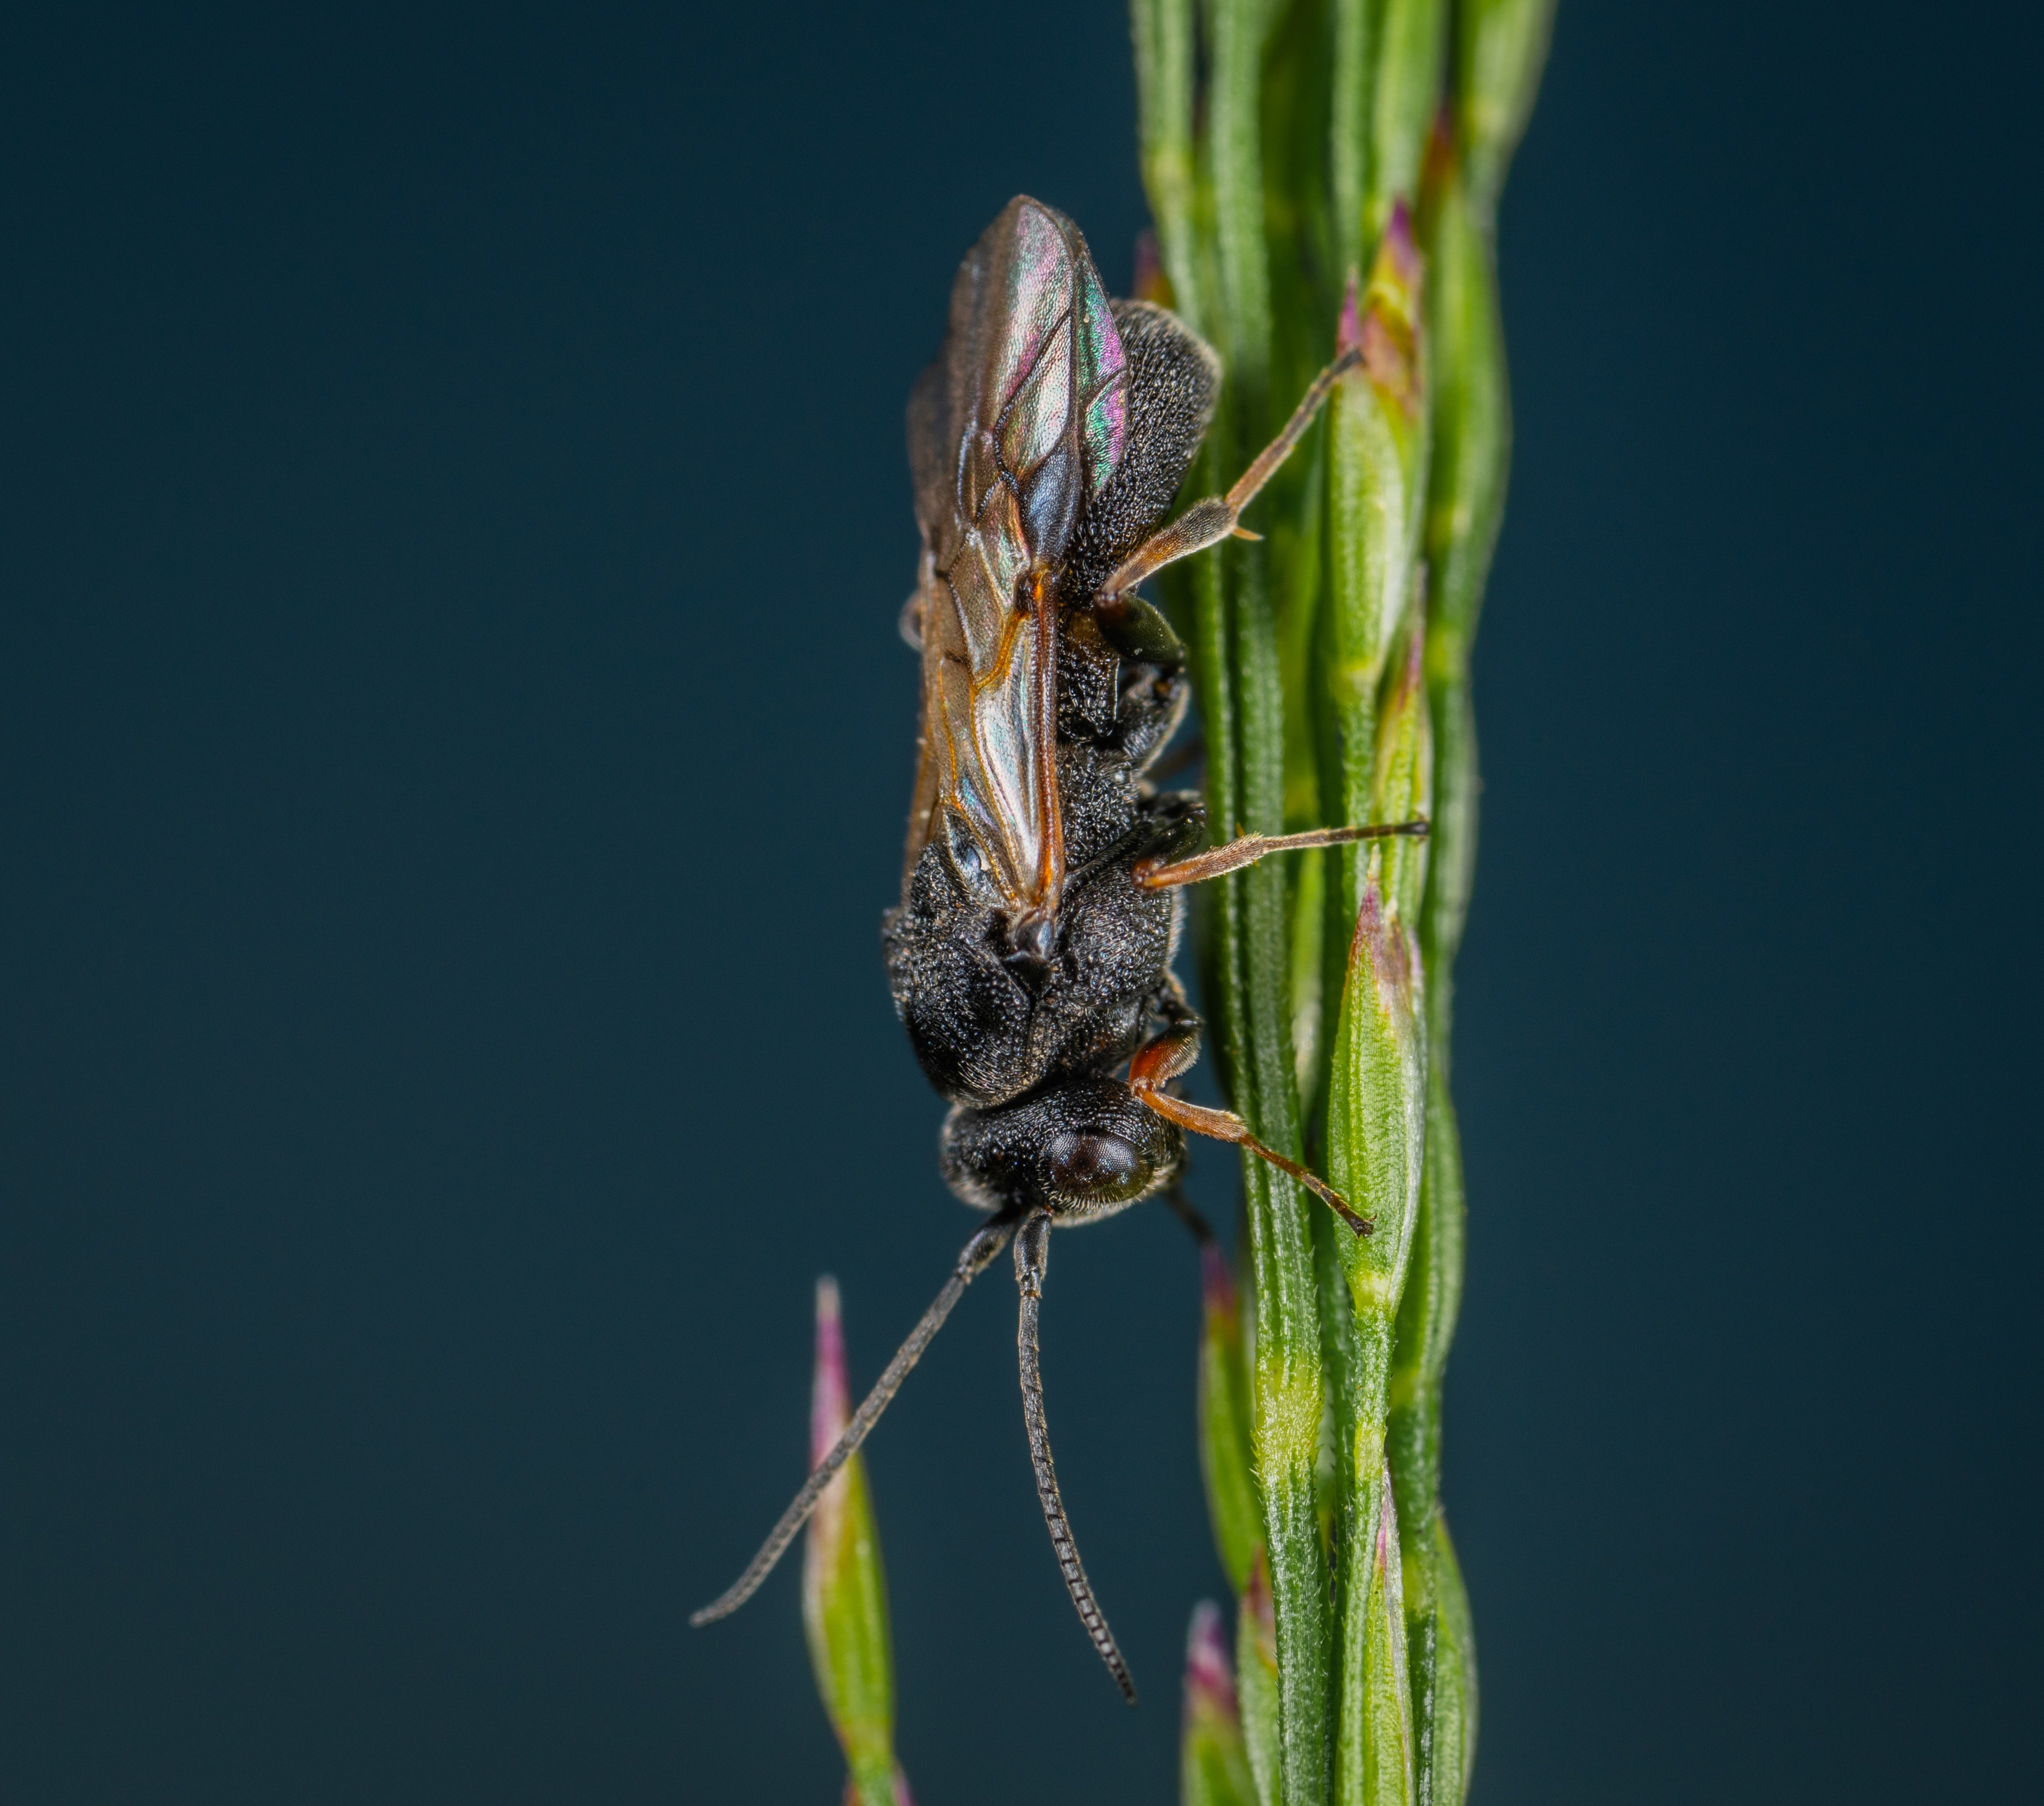
insect, invertebrate, macro photography, pest, plant, plant stem, plant pathology, organism, Megachilidae, parasite, bug, cicada, membrane winged insect, tachinidae, arthropod, sedge family, flower, net winged insects, halictidae